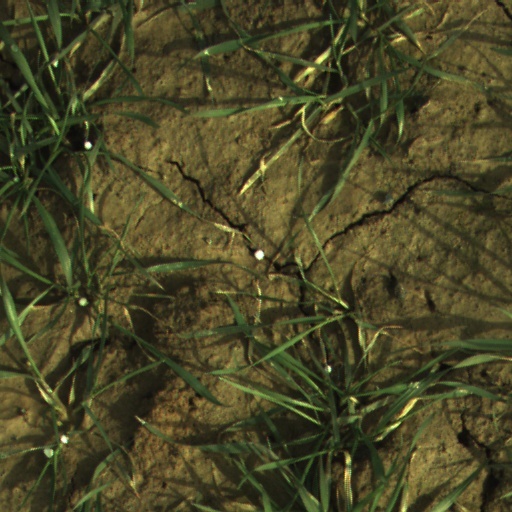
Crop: wheat